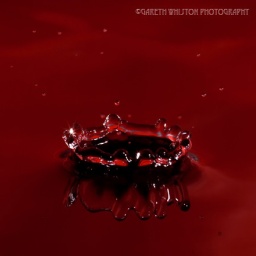
Still playing around with the water droplet shots. A change from red to blue background.